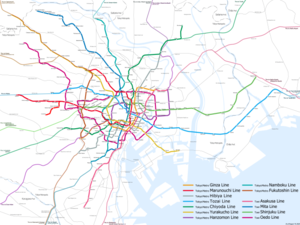
Le métro de Tokyo est un des systèmes de transport en commun desservant l'agglomération de Tokyo au Japon. Il se compose des lignes de deux compagnies : Tokyo Metro et Toei.